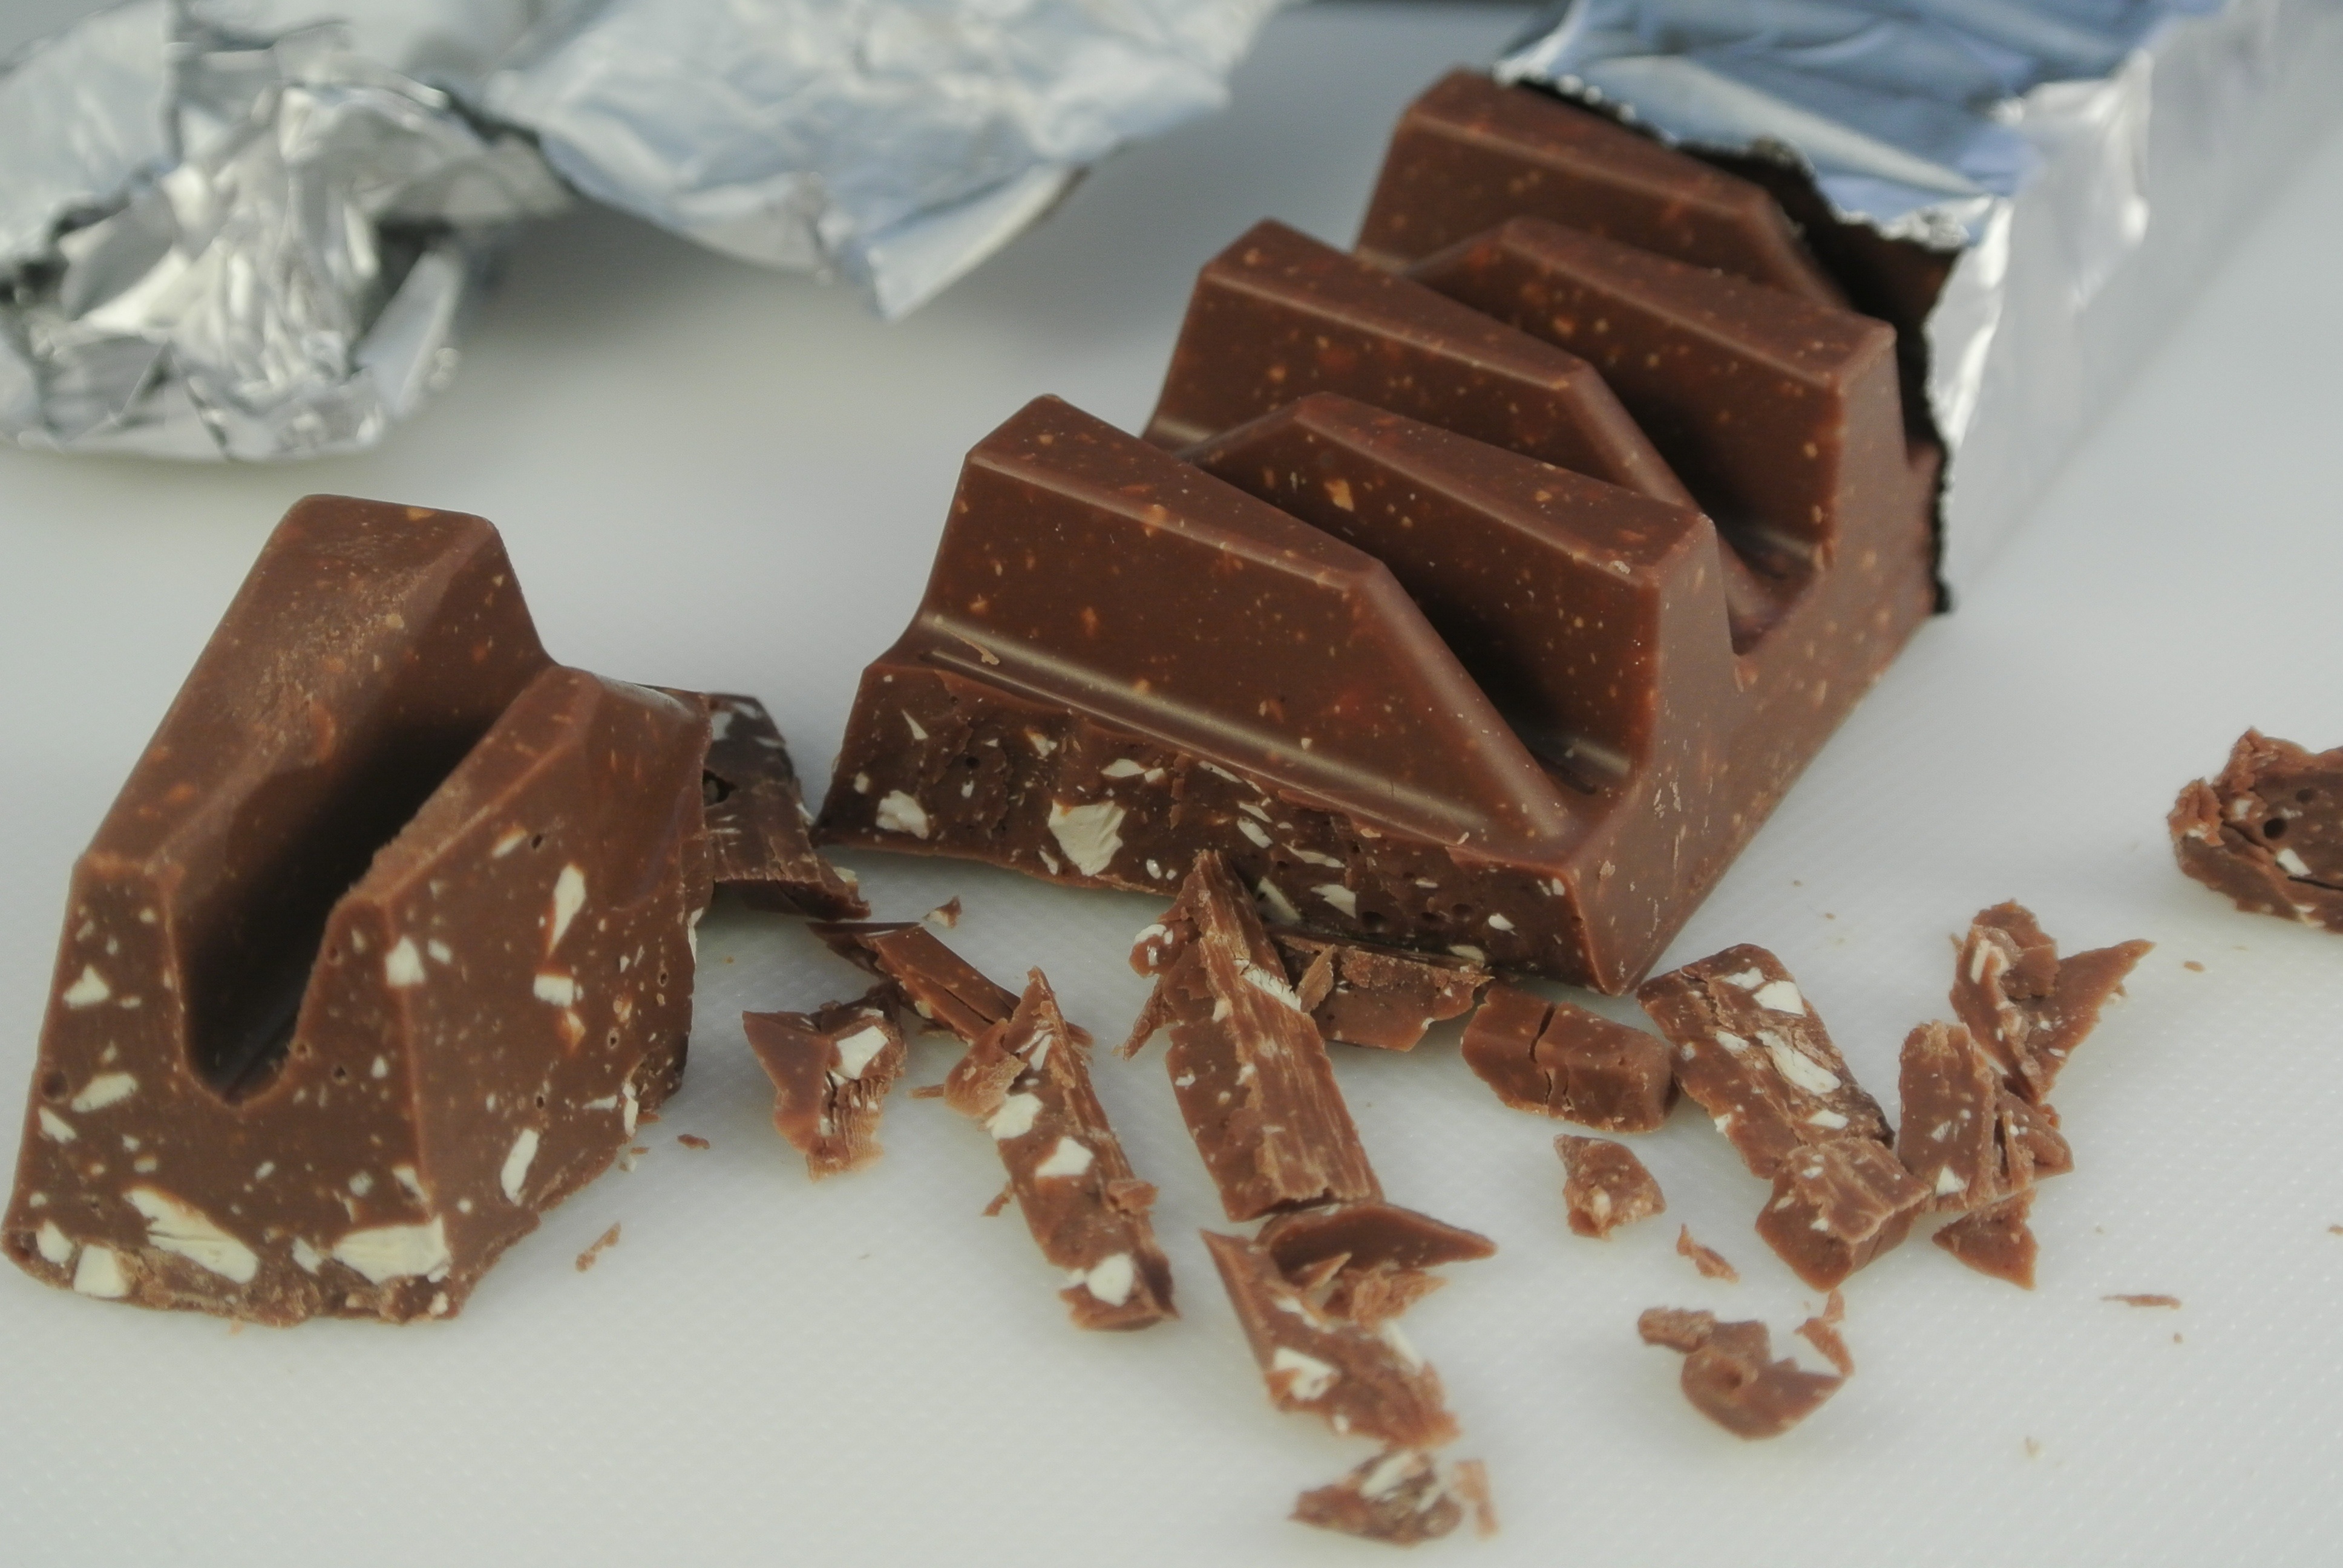
food, chocolate, dessert, delicious, fudge, candy, switzerland, confectionery, flavor, praline, chocolate bar, snack food, swiss chocolate, chocolate truffle, chocolate brownie